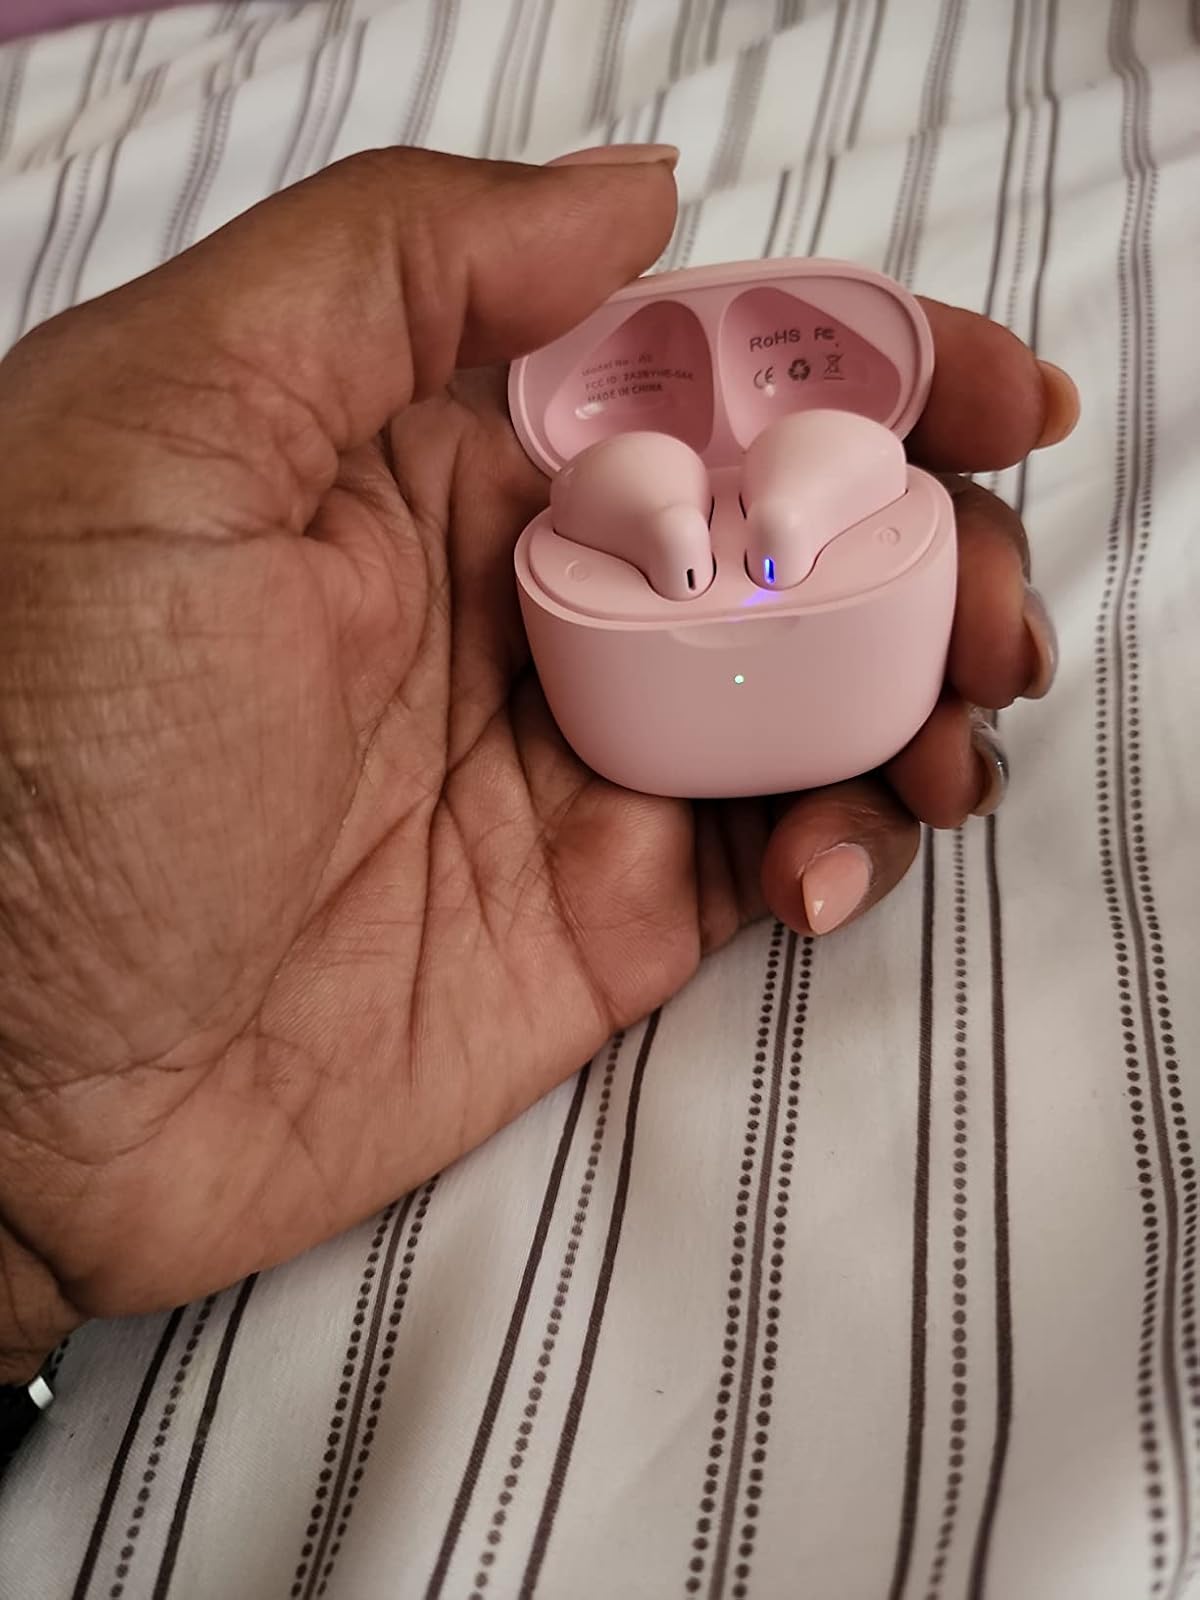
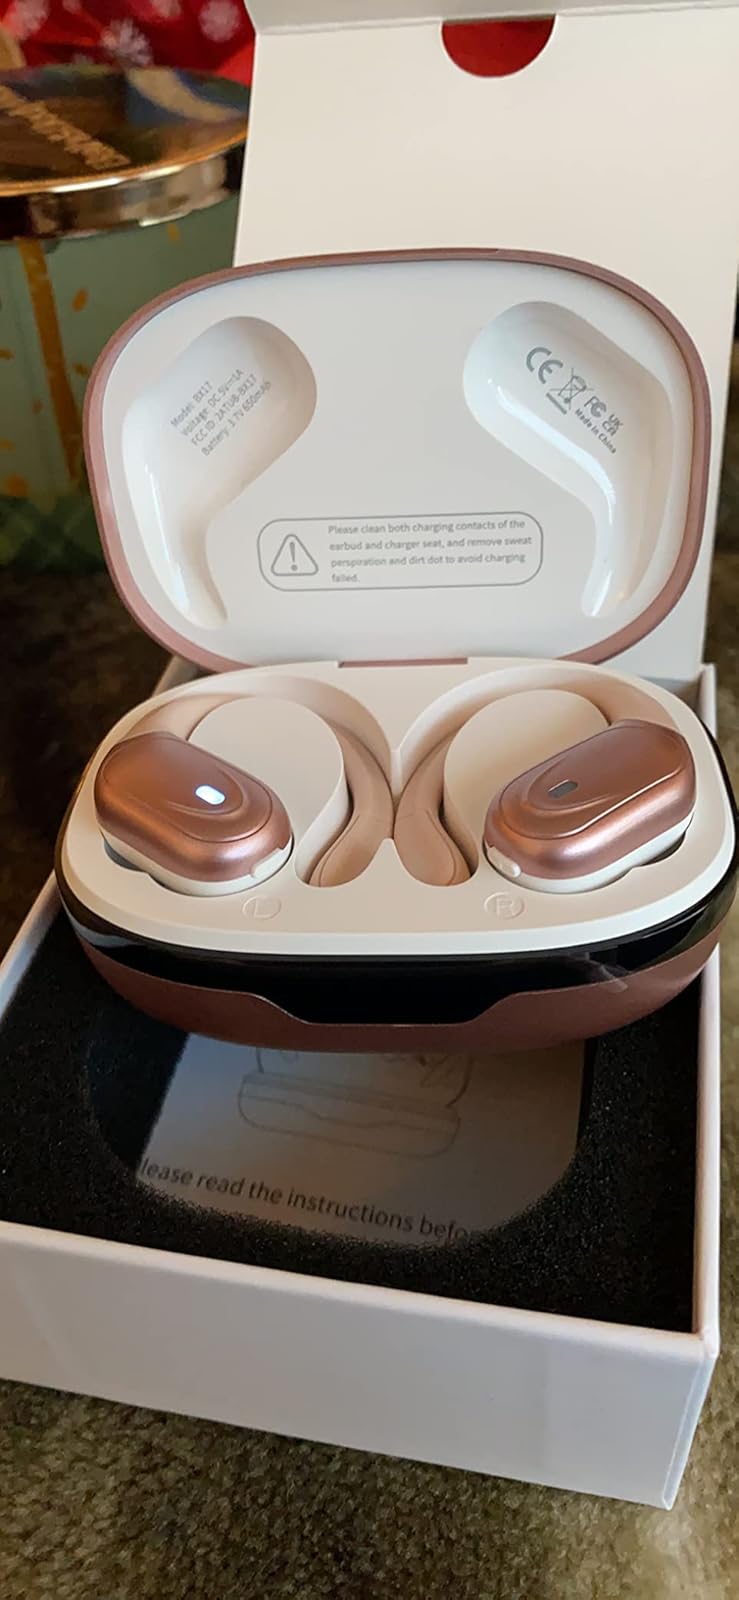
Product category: earbuds
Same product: no